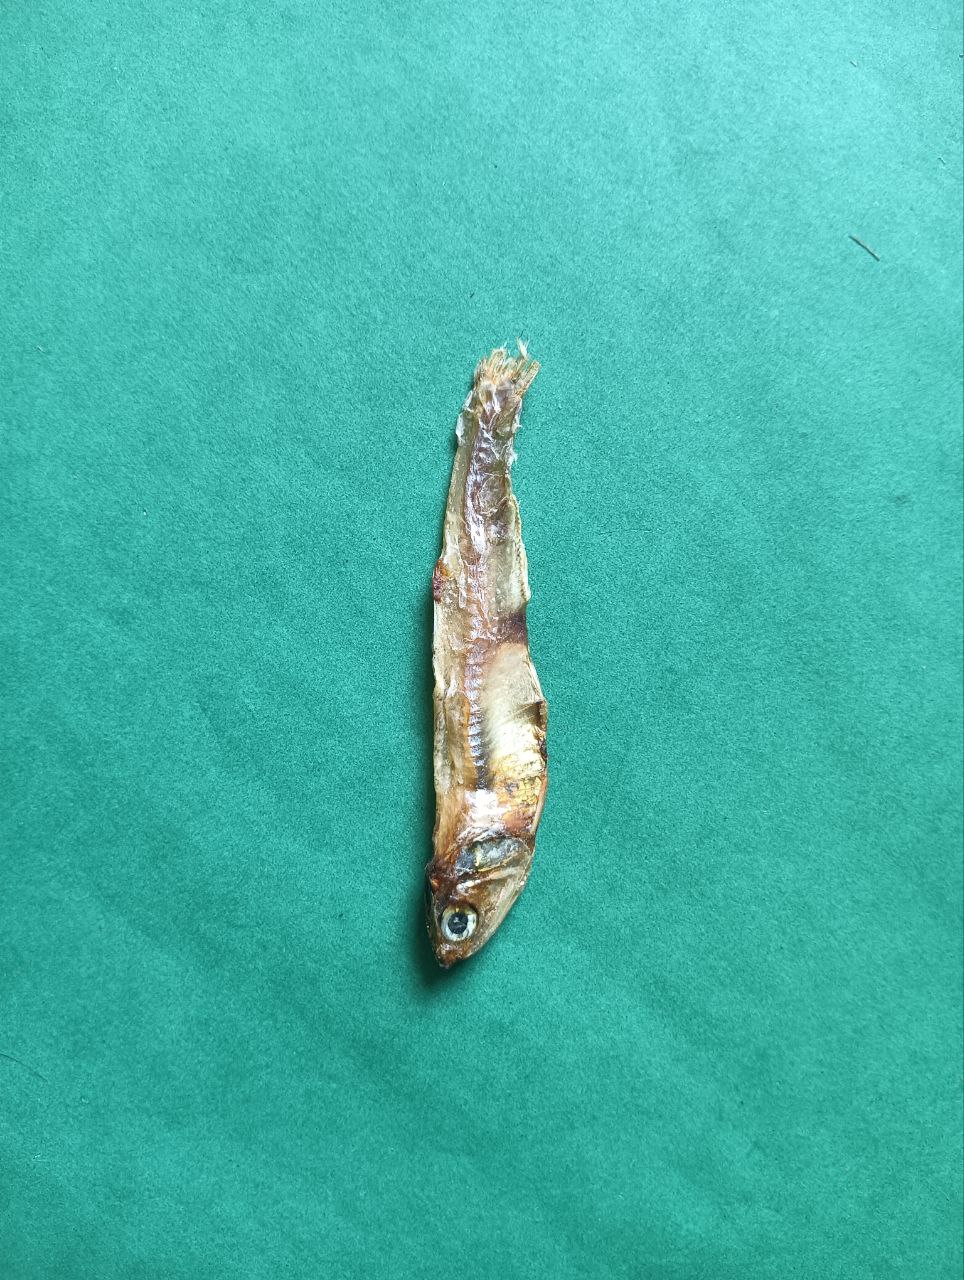
Species: narkeli